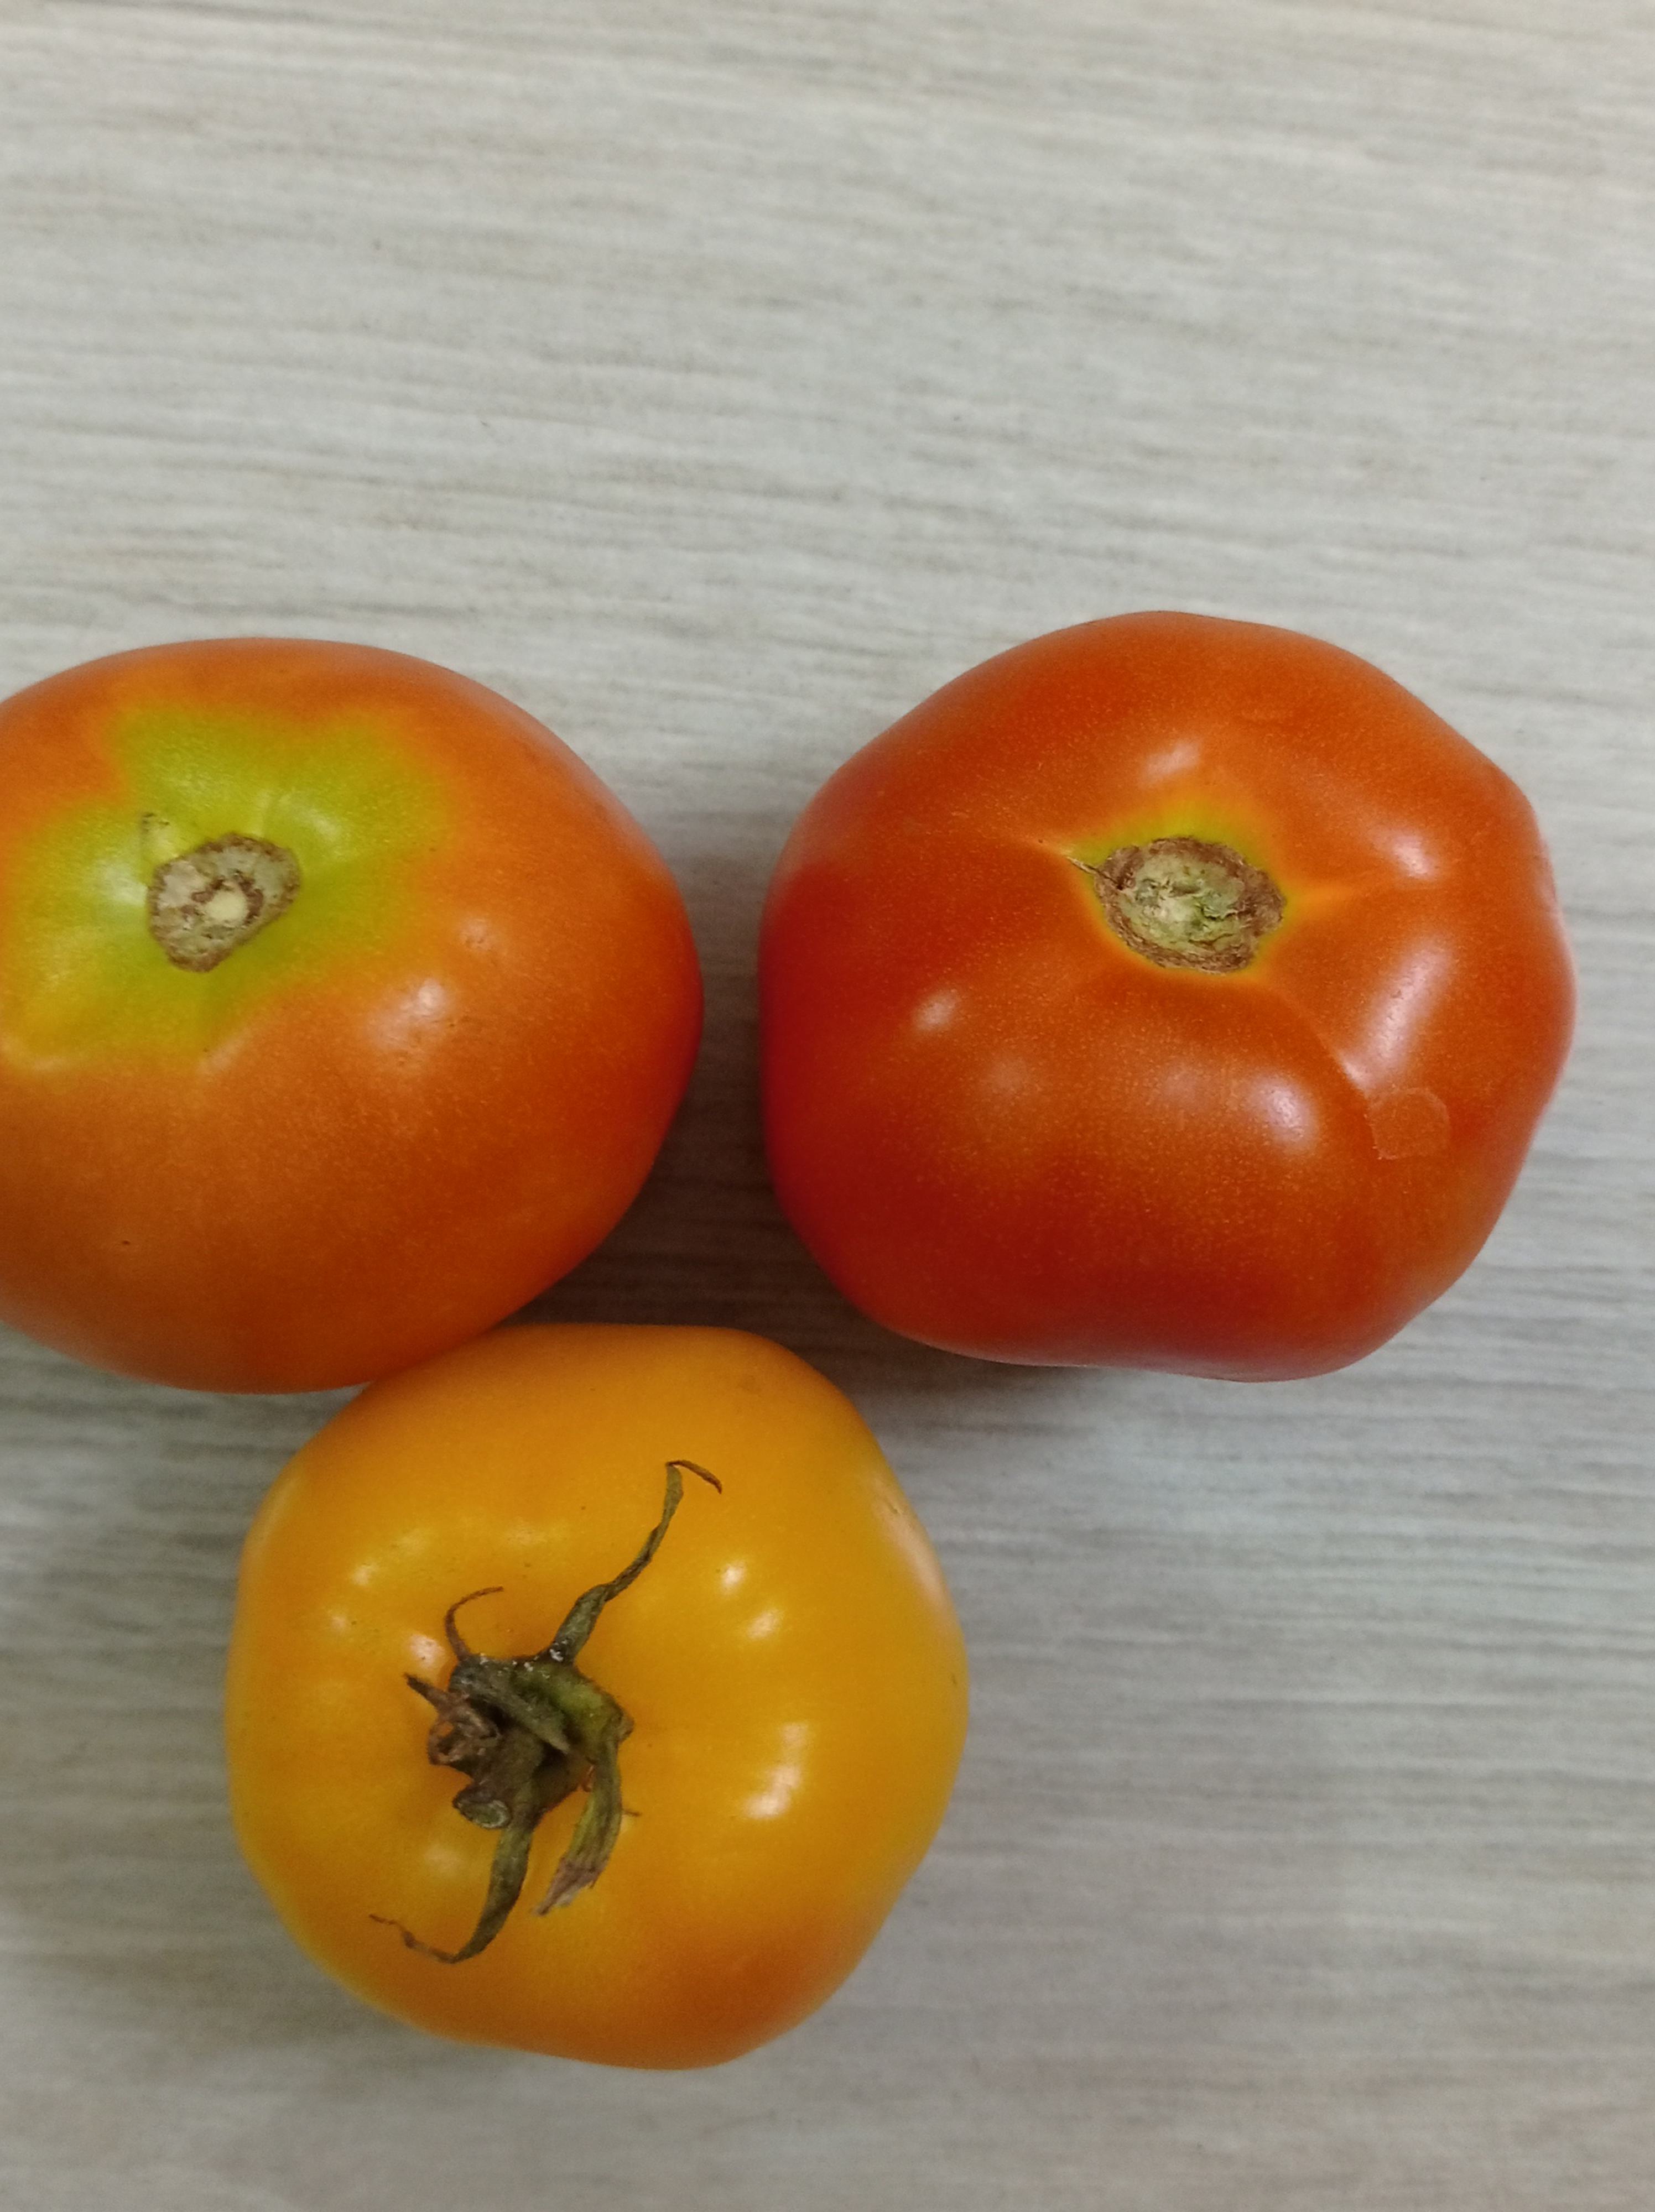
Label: Fresh